Stephen Decatur

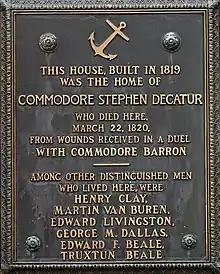
Plaque outside Decatur House, Washington, D.C.

"Endymion" had sustained severe damage to the rigging, and her captain, Hope, decided to carry out repairs before tying up "President". While this was happening Decatur made an attempt to escape. Decatur's frigate was finally overtaken by "Pomone". Unaware that Decatur had surrendered, and then tried to flee, "Pomone" fired two broadsides into "President" before they realized that the battle was over. When boats from "Pomone" boarded "President" Decatur said "I surrender my sword to the captain of the black ship", a reference to Hope of HMS "Endymion". After surrendering a second time, Decatur later claimed, "my ship crippled, and more than a four-fold force opposed to me, without a chance of escape left, I deemed it my duty to surrender." Soon "Majestic" caught up with the British fleet. Decatur, now dressed in full dress uniform, boarded "Majestic" and surrendered his sword to Captain Hayes. Hayes in a gesture of admiration returned the sword to Decatur saying that he was "proud in returning the sword of an officer, who had defended his ship so nobly." Before taking possession of "President", Hayes allowed Decatur to return to his ship to perform burial services for the officers and seamen who had died in the engagement. He was also allowed to write a letter to his wife. Decatur along with surviving crew were taken prisoner and held captive in a Bermuda prison, arriving January 26, and were held there until February 1815. Upon arrival at the prison in Bermuda the British naval officers extended various courtesies and provisions that they felt were due to a man of Decatur's stature. The senior naval officer at the prison took the earliest opportunity to parole Decatur to New London, and on February 8, with news of the cessation of hostilities, Decatur traveled aboard (32), landing in New London on February 21. On February 26, Decatur arrived in New York City, where he convalesced in a boarding house.